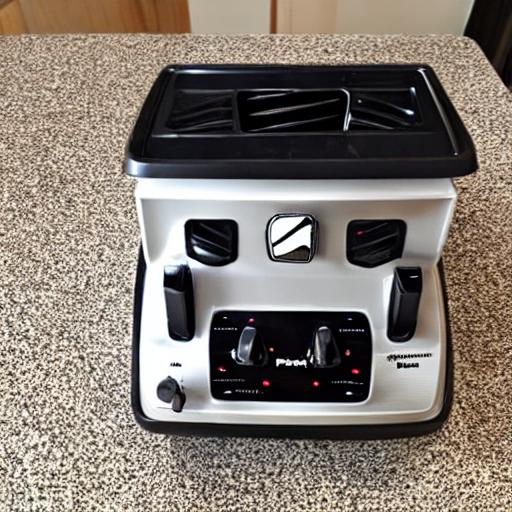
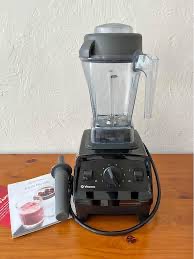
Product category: items_blender
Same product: no